November 2023 Mindanao earthquake

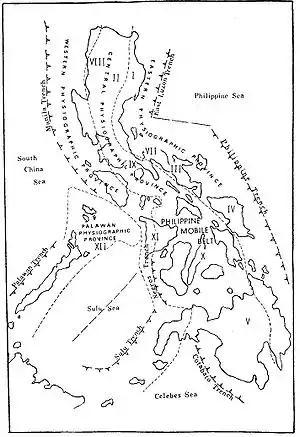
The Cotabato Trench in southern Mindanao and the Philippine Mobile Belt.

Mindanao lies across the complex convergent boundary between the Sunda plate and the Philippine Sea plate. Part of the oblique convergence between these plates is taken up by subduction along the Cotabato Trench. The strike-slip component of the convergence is accommodated partly by the Philippine fault system and partly by the Cotabato Fault System, a network of mainly NW-SE trending sinistral (left-lateral) strike-slip faults that form the boundary between the Cotabato Arc and the Central Mindanao Volcanic Belt. In 1976, a magnitude 8.1 earthquake and tsunami along the same trench killed 8,000 people.